Basque breeds and cultivars

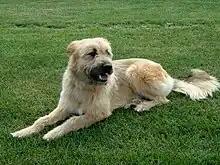
A Basque Shepherd Dog

Of these, all but the Pachón de Vitoria are indigenous to the Basque Autonomous Community, and were recognised as traditional Basque breeds by government decree in 2001.